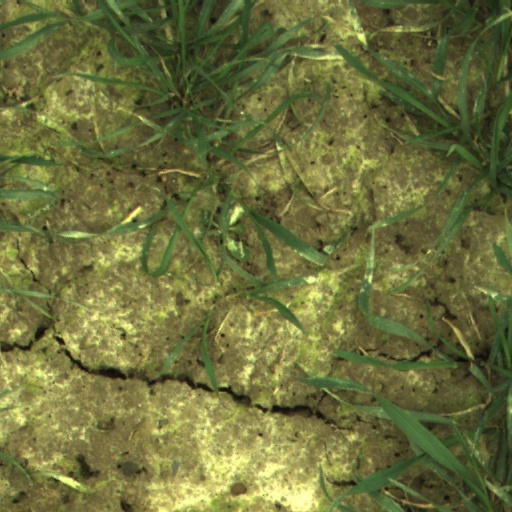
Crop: wheat